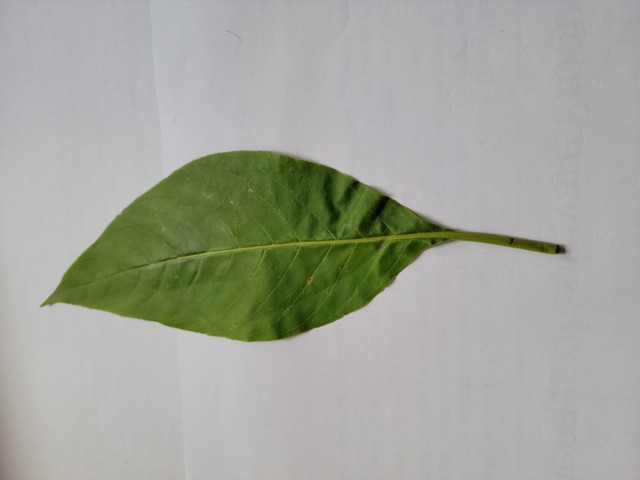
Plant: basok